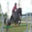
Label: horse